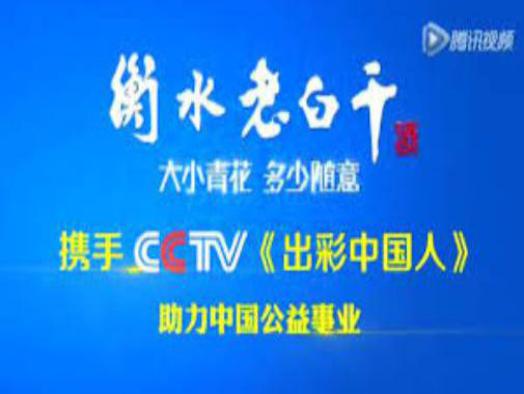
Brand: hengshui laobaigan
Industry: Food